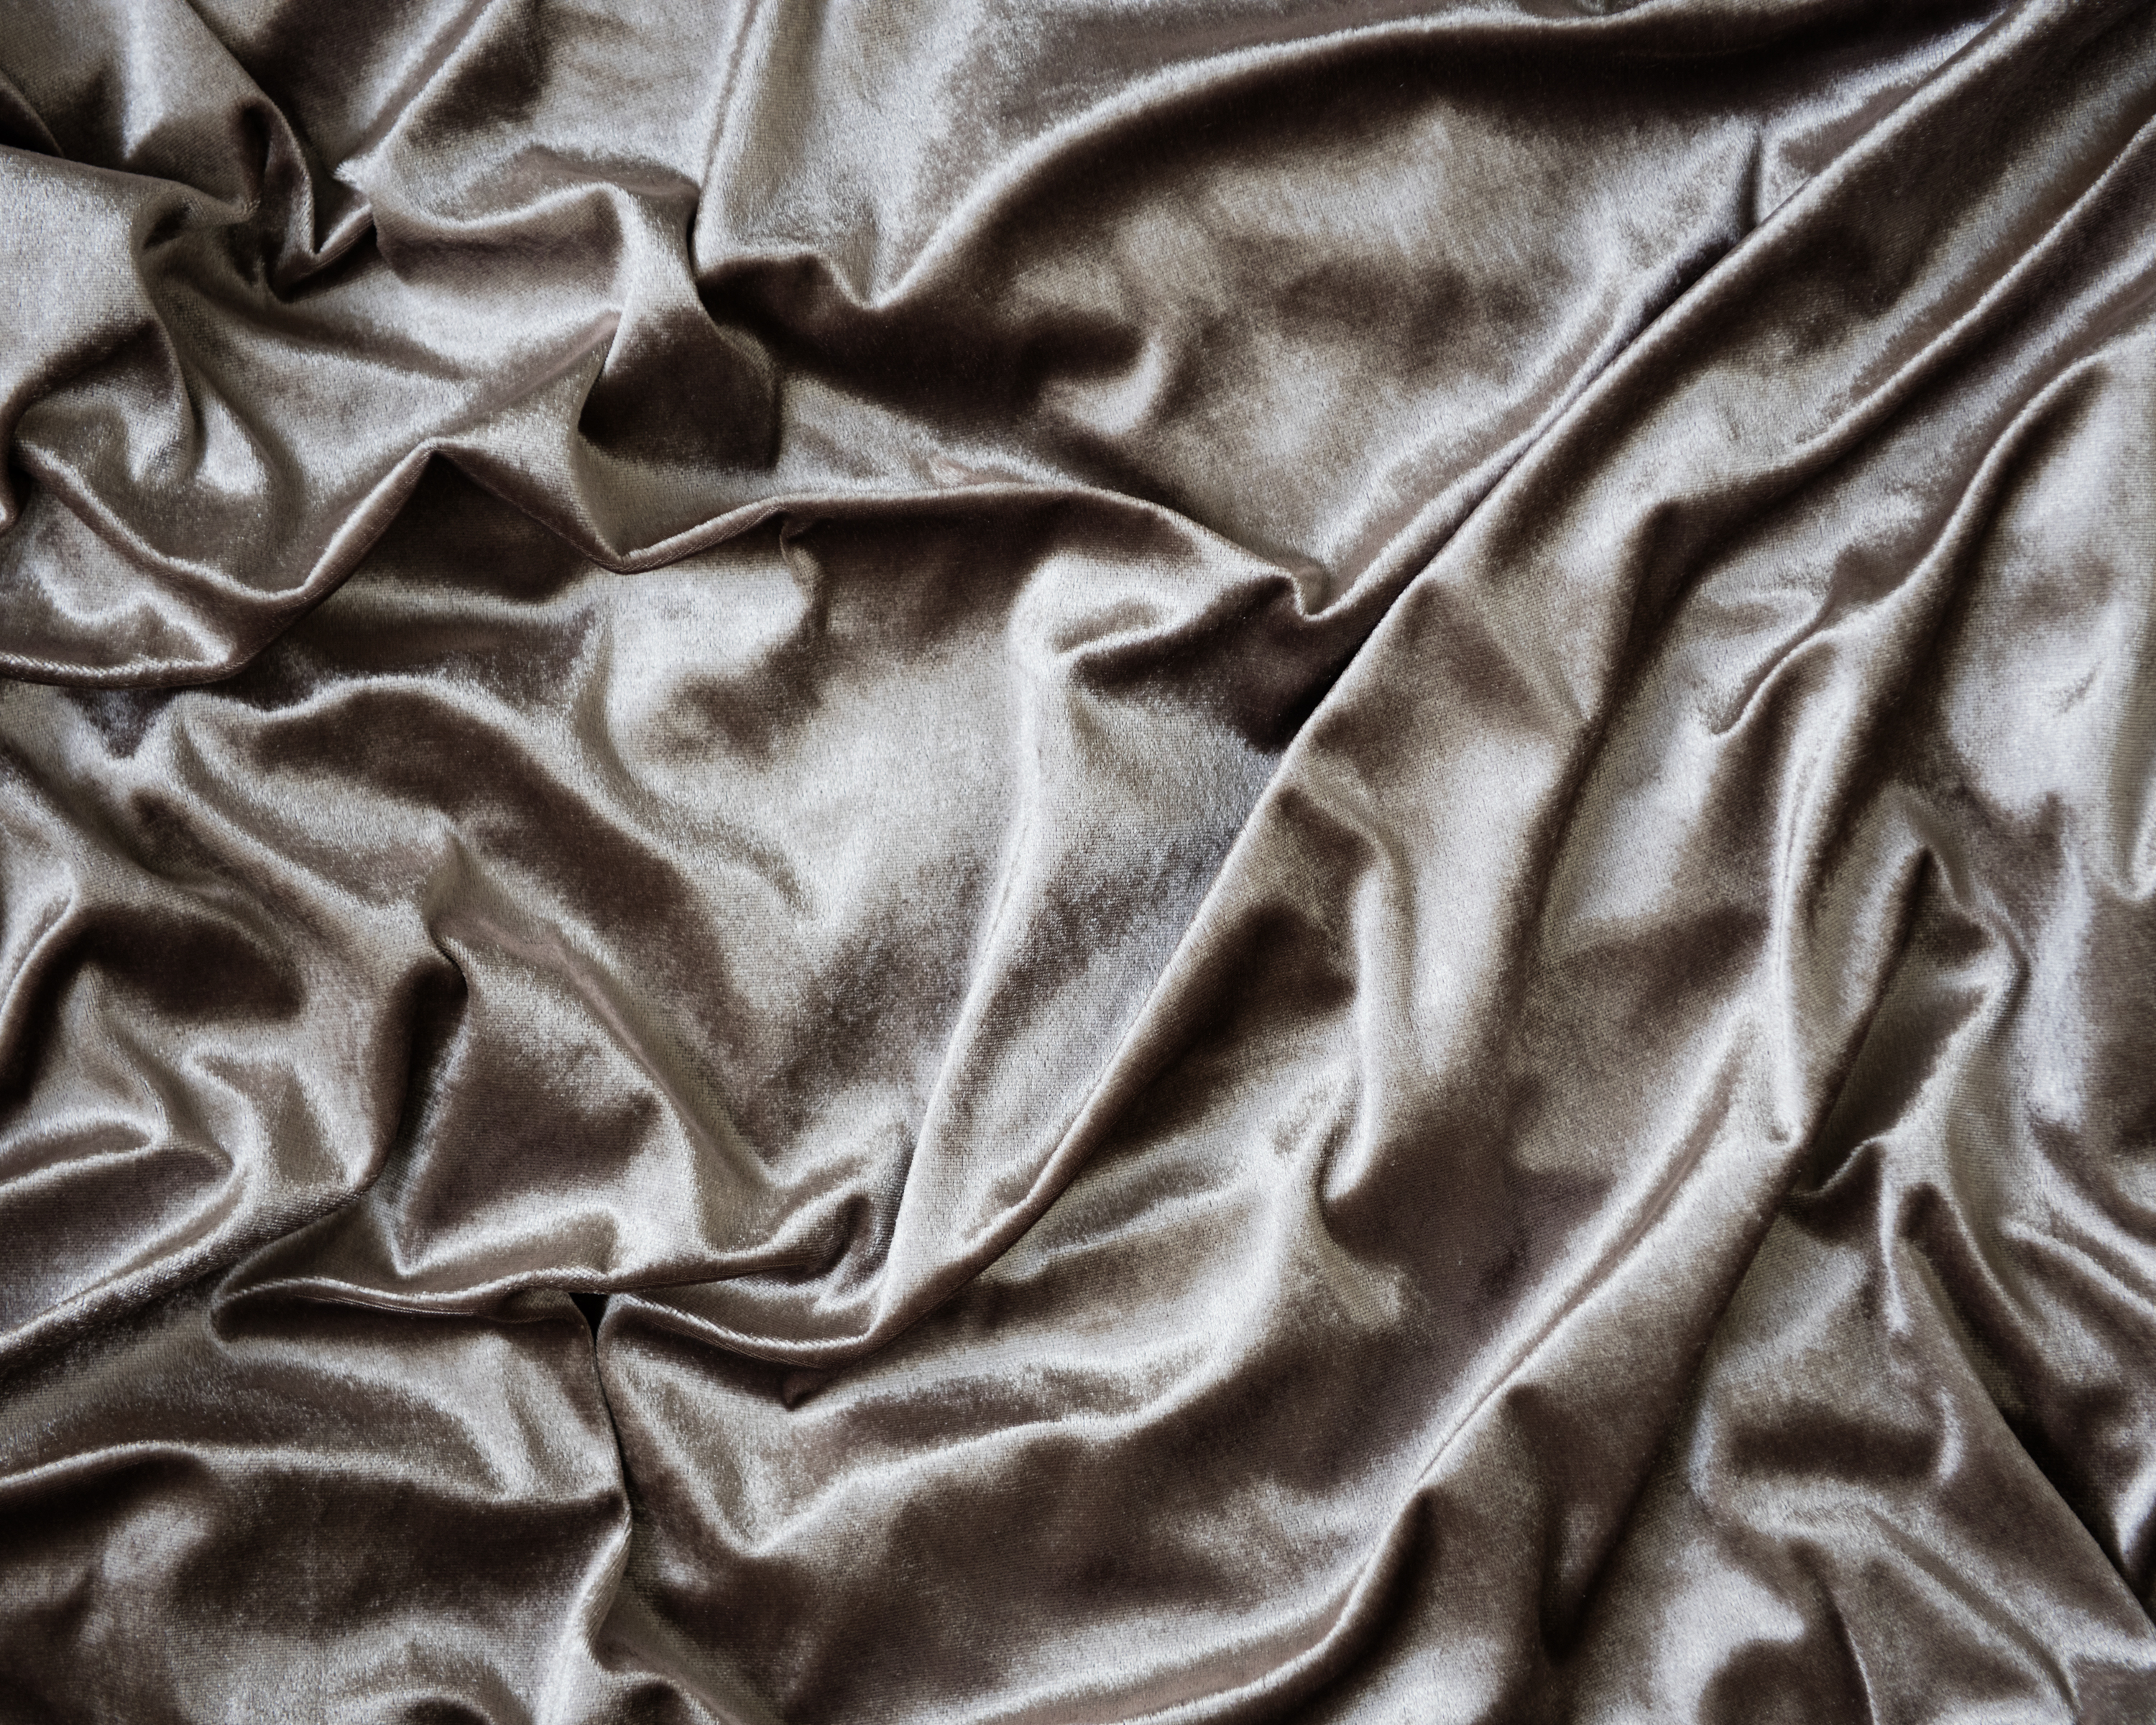
background, brand, branding, design, fabric, glitter, glittering, gold, golden, metal, metallic, mockup, product, satin, silk, sparkle, sparkling, surface, textile, texture, textured, wallpaper, black, black and white, material, pattern